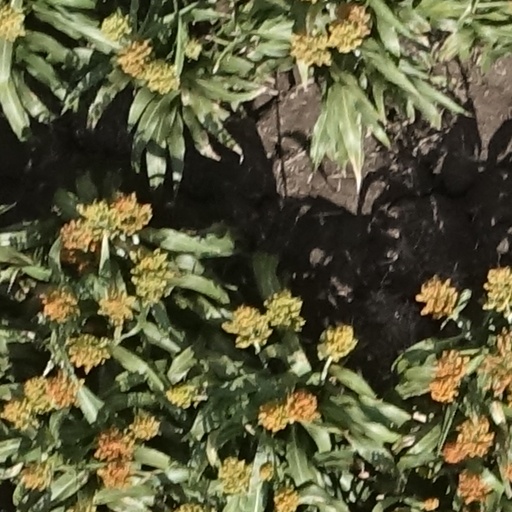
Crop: sorghum